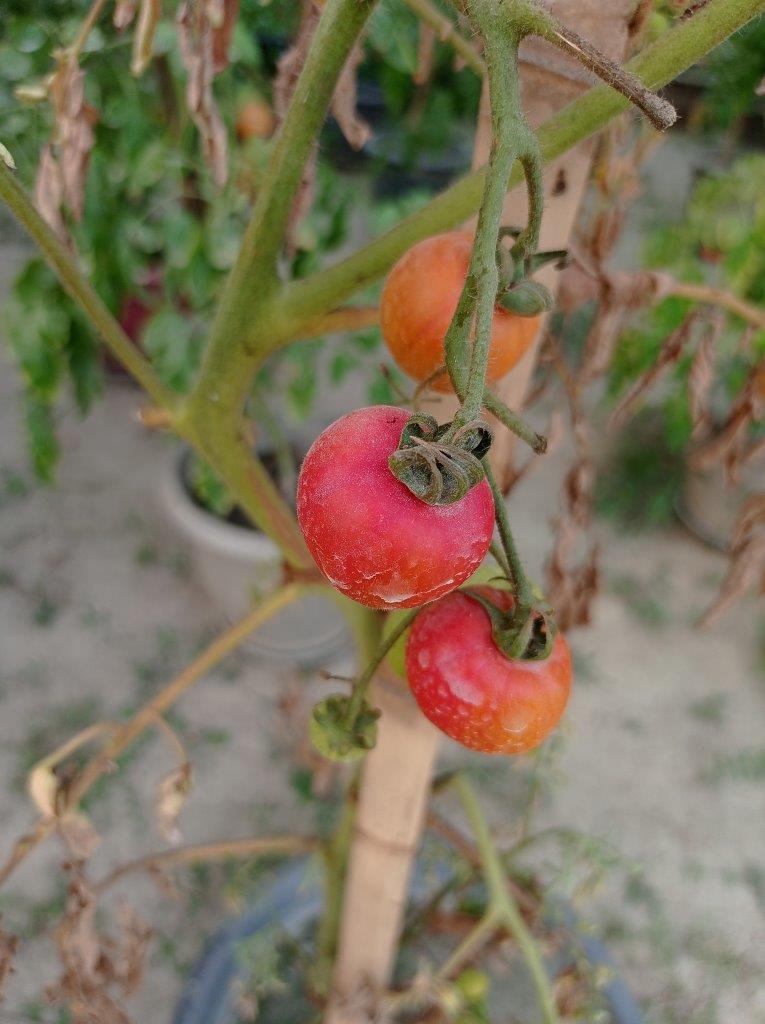
Maturity: Mature